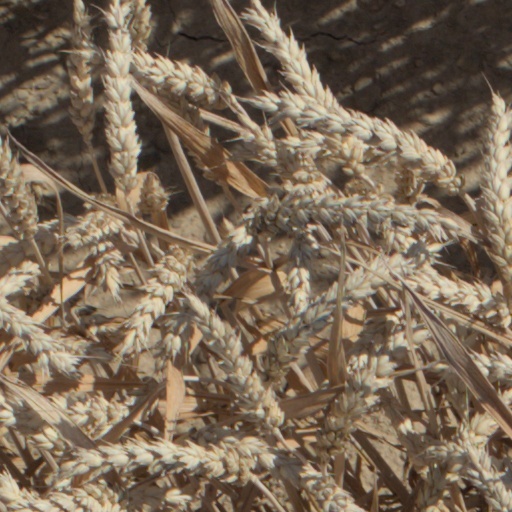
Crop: wheat